Pandji Tisna

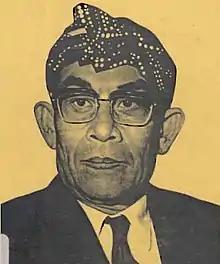
Formal portrait, 1930

Anak Agung Pandji Tisna (11 February 1908 – 2 June 1978), also known as Anak Agung Njoman Pandji Tisna, I Gusti Njoman Pandji Tisna, or just Pandji Tisna, was the 11th descendant of the Panji Sakti dynasty of Buleleng, Singaraja, which is in the northern part of Bali, Indonesia. He succeeded his father, Anak Agung Putu Djelantik, in 1944.